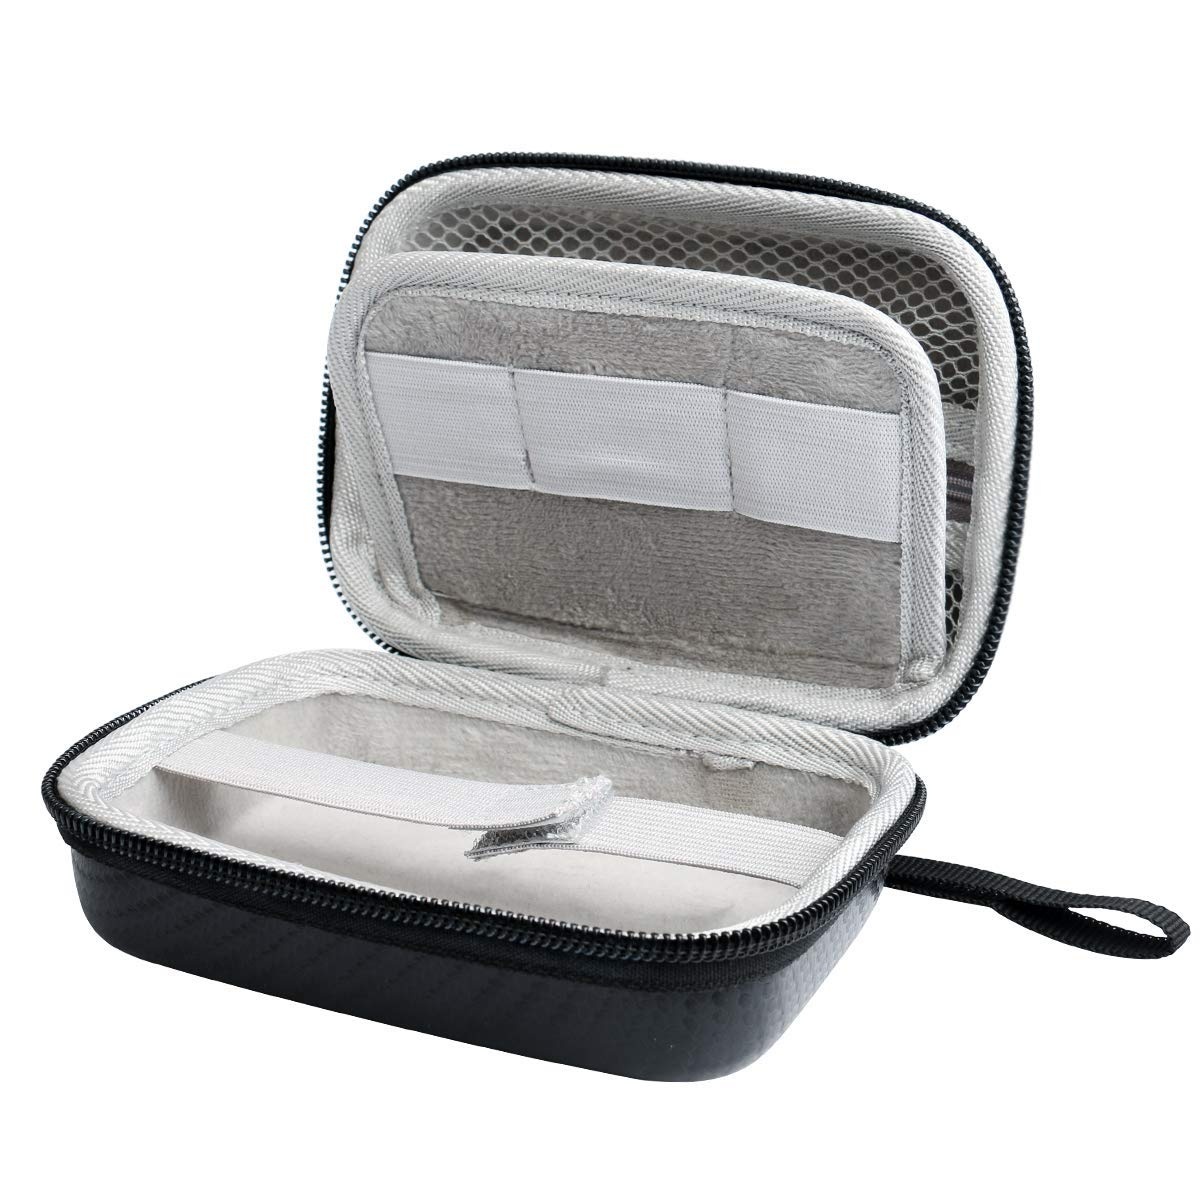
Hard Case for Carson MicroBrite Plus Pocket Microscope (MM-300 or MM-300MU) and MicroFlip (MP-250 or MP-250MU) Travel Storage Carrying Include Carabiner and Strap by Jiusion For MM-300 and MP-250
Hard Case for Carson MicroBrite Plus Pocket Microscope (MM-300 or MM-300MU) and MicroFlip (MP-250 or MP-250MU) Travel Storage Carrying Include Carabiner and Strap by Jiusion Jiusion Hard Travel Storage Carrying Case Include Carabiner and Strap for Carson MicroBrite Plus Pocket Microscope (MM-300 or MM-300MU) and MicroFlip (MP-250 or MP-250MU) Product Features Perfect Fit: 100% fit for Carson Brand packet microscope model MM-300 and MP-250. The cotton wool in the bag can prevent the microscope equipment from being scratched. Note the microscope is not included. Portable Design: You can hand the microscope in your hand or bag by using the included mini carabiner and hand strap. The anti-drop belt will protect the microscope when you open the case. Large Capacity: Protect the devices from getting wet like raindrops or water drops. The built-in bag with zipper can hold room key, credit card and other items. Size: 5.3x3.9x2.5inch / 13.5x9.9x6.4cm, EVA material What you get: 1x Carrying Case, 1x Carabiner, 90-day easy return service and lifetime warranty.
Brand: Jiusion
Category: Cameras & Optics > Camera & Optic Accessories > Optic Accessories > Optics Bags & Cases > Microscope Cases